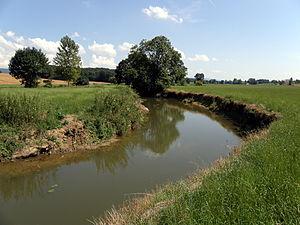
Le Solnan à Domsure (Ain)
Louhans est une commune française située géographiquement dans la plaine de Bresse, et administrativement dans le département de Saône-et-Loire dont elle est un des chefs lieux d'arrondissement, en région Bourgogne-Franche-Comté.
Le Solnan est une rivière de l'Est de la France, des régions Auvergne-Rhône-Alpes et Bourgogne-Franche-Comté, dans les deux départements de l'Ain et Saône-et-Loire, et un affluent gauche de la Seille, donc un sous-affluent du Rhône par la Saône.